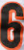
Number: 6